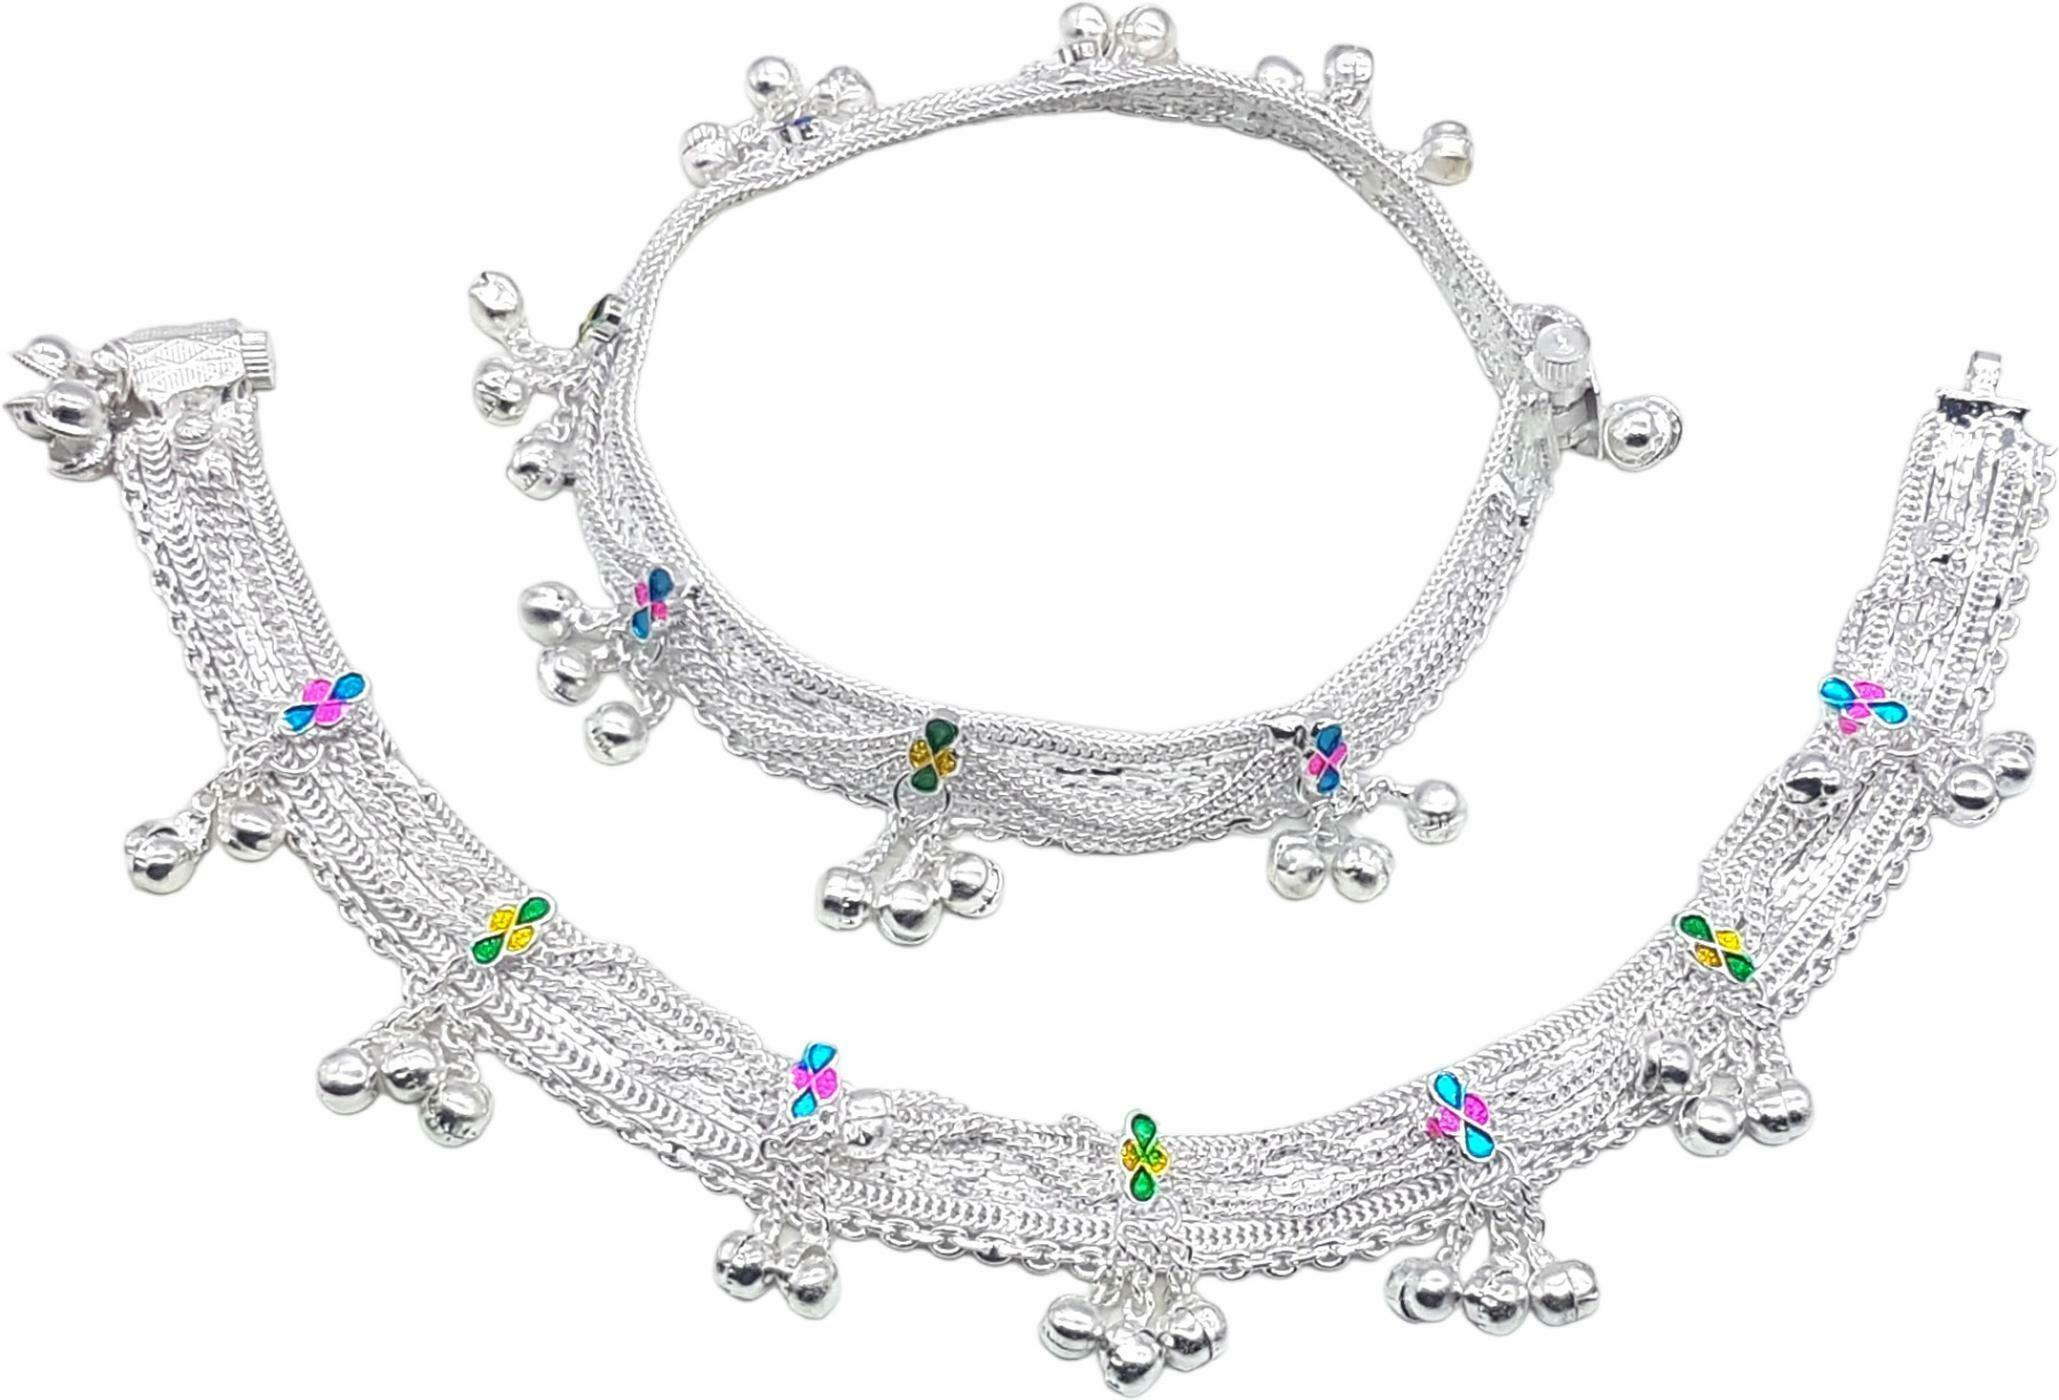
BR Ornaments Classy Home Fragrance Sprays & Diffusers Alloy Anklet (Pack of 2)
Type: Anklet
Brand: BR Ornaments
Price: Rs. 369
 This silver anklet looks good with all indian outfitsor traditional outfits suitable girls and women of all ages. grab this pair of anklets, you will feel stylish ankle and shining silver anklet will make beautiful, you must buy the sns traders anklets you will never go wrong with the latest design, fancy anklets in silver jewellery.